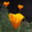
Label: poppy